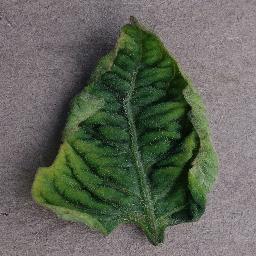
Label: Tomato___Tomato_Yellow_Leaf_Curl_Virus